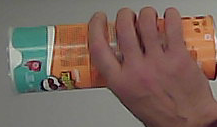
Product: pringles_paprika